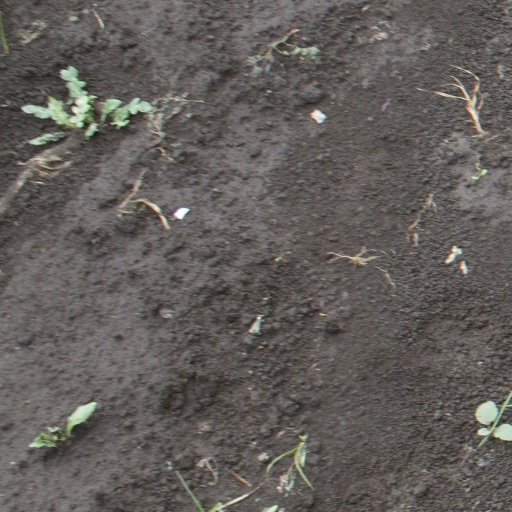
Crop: soybean